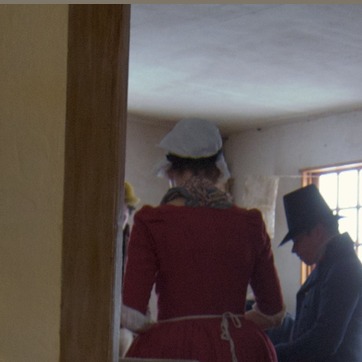
Material: skin